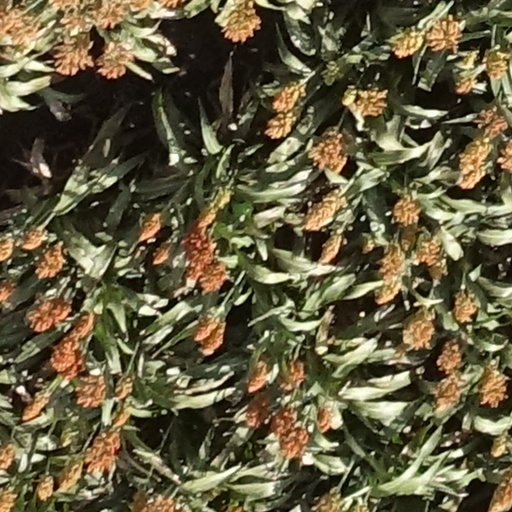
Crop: sorghum